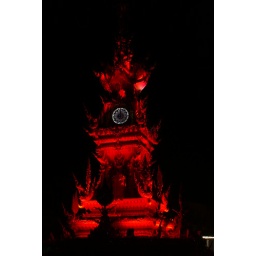
clock tower in Chiangrai Thailand